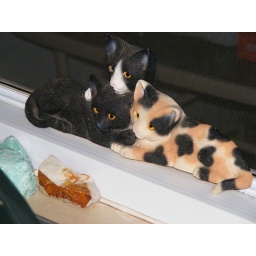
Three fake kittens displayed by kitchen window sill